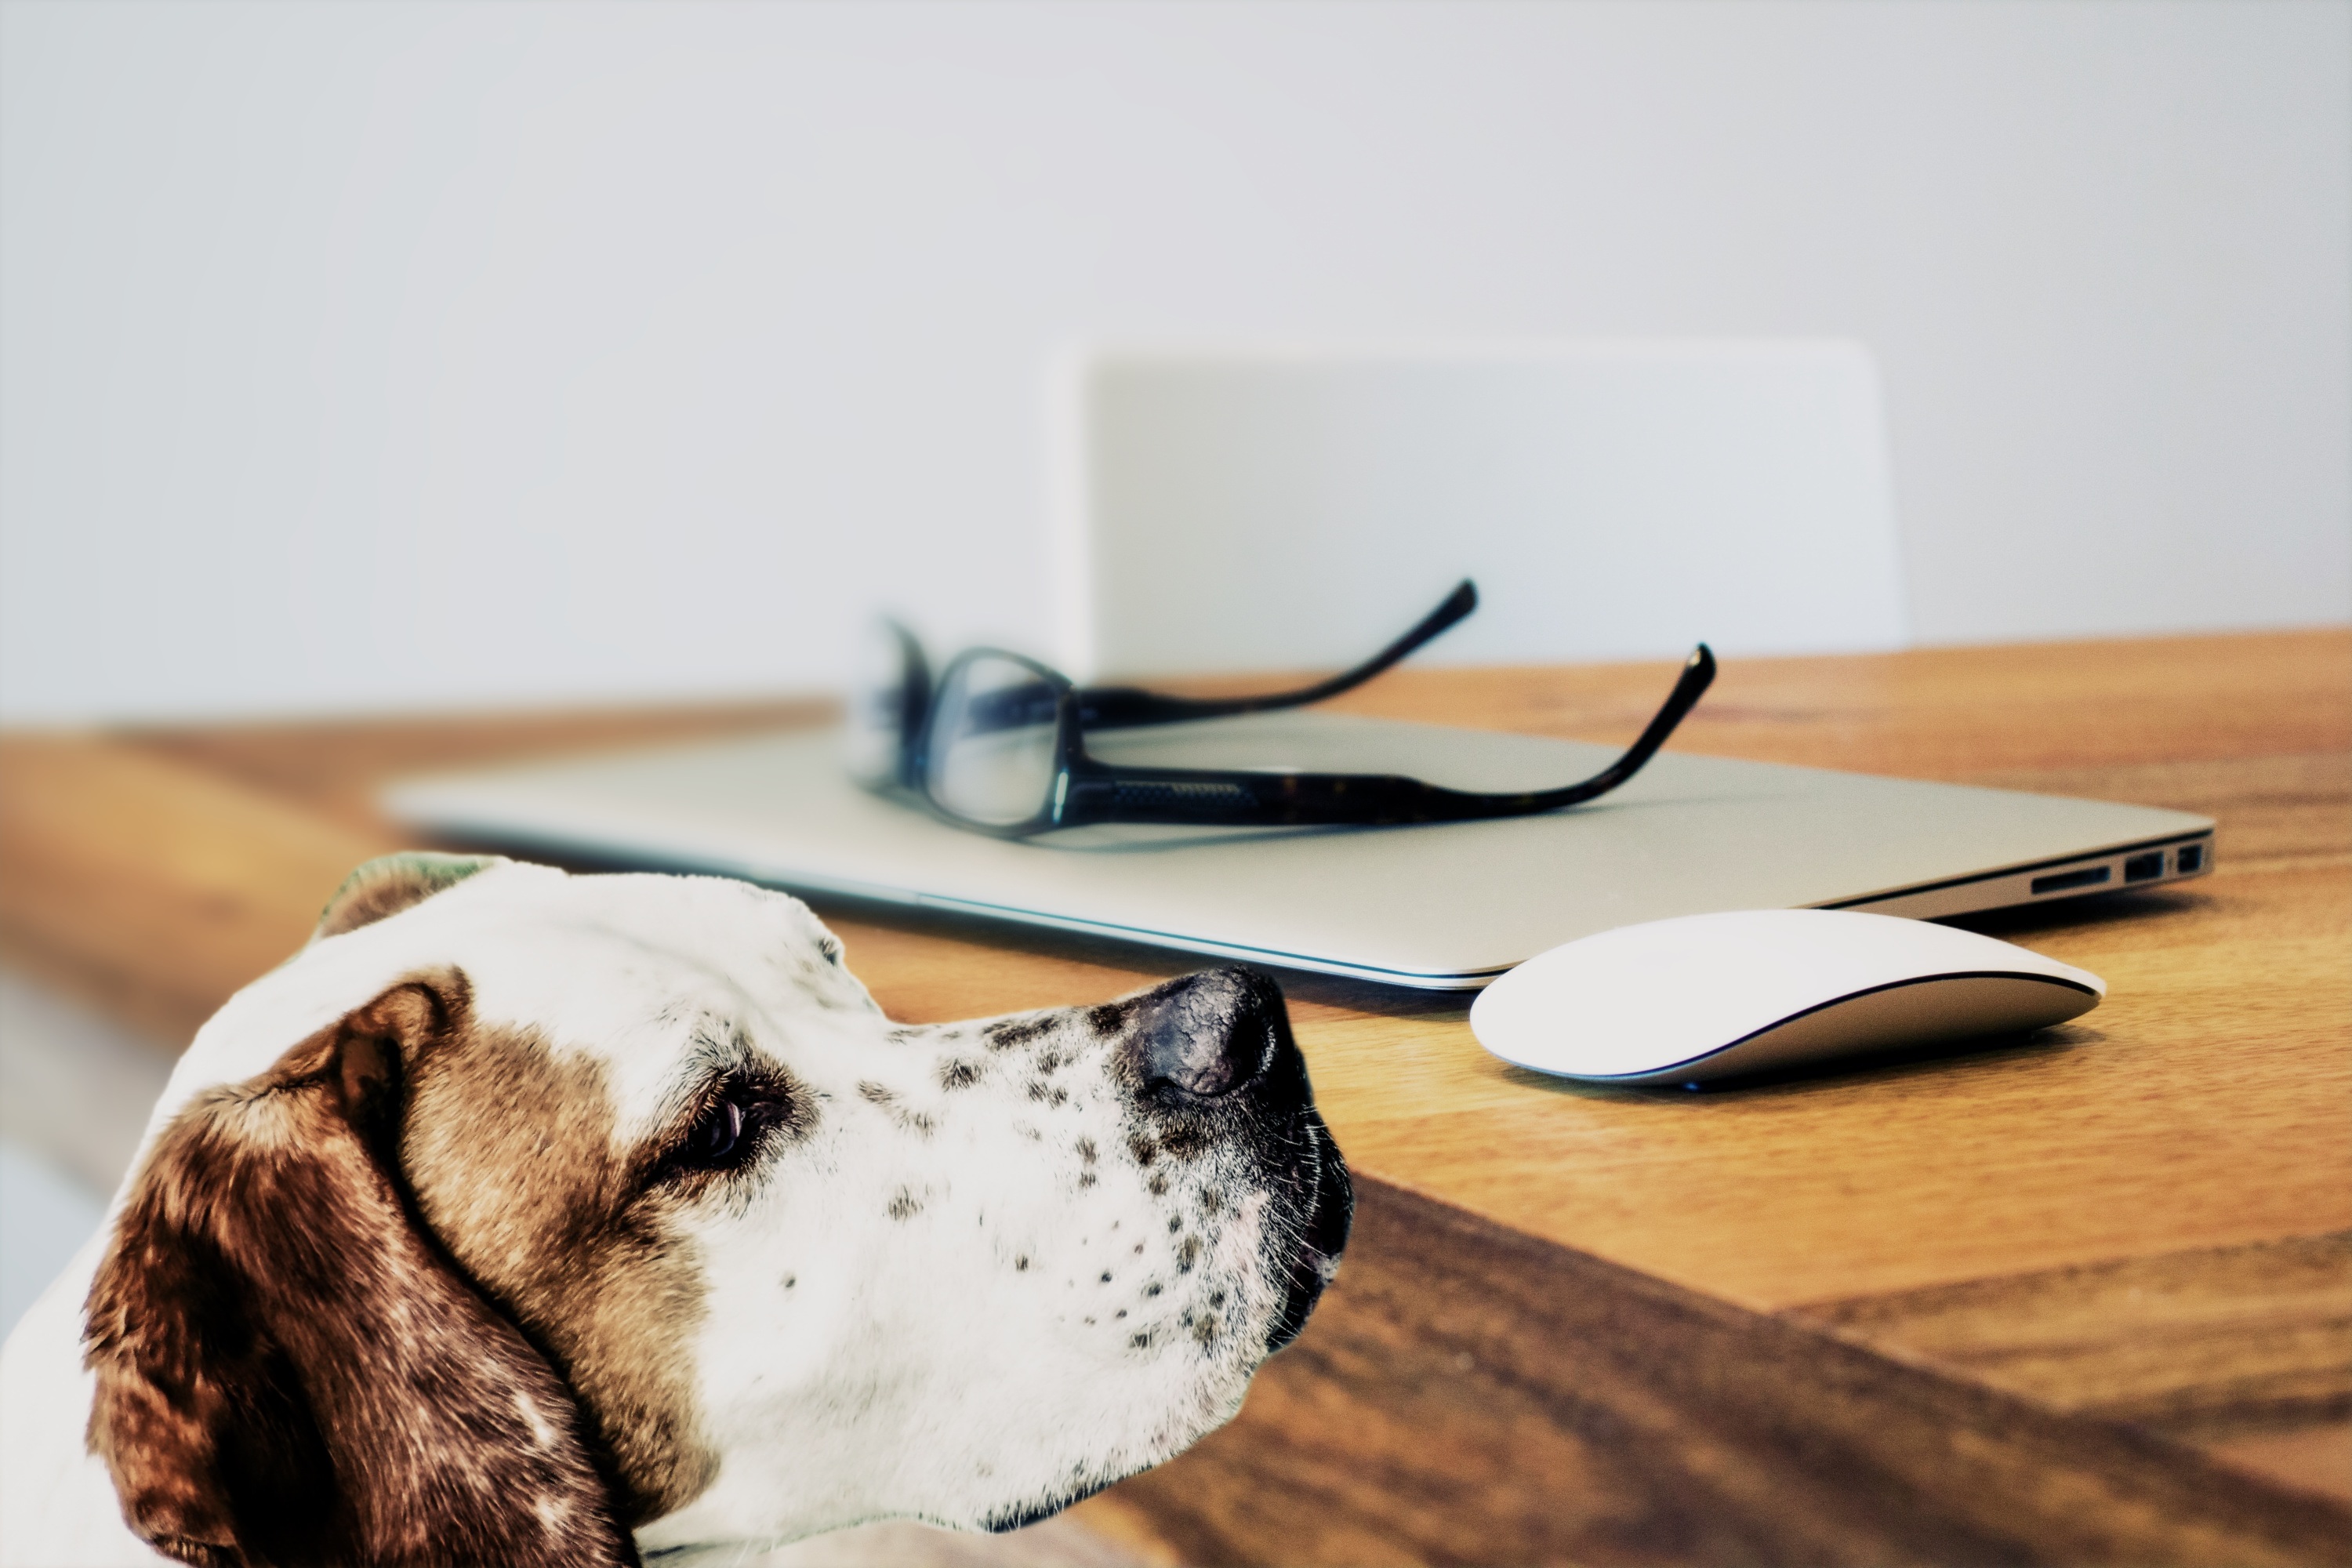
dog, animal, food, friend, glasses, animals, dog like mammal